Raghuveer (actor)

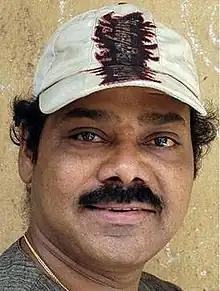

Raghuveer came to the Kannada film industry as a hero through "Ajay Vijay" back in 1990 co-starring Murali. Though he made his debut as a hero through that film, it was S. Narayan's "Chaitrada Premanjali" (1992), which catapulted him to success. He then went on to act in "Shrungara Kavya" (1993).